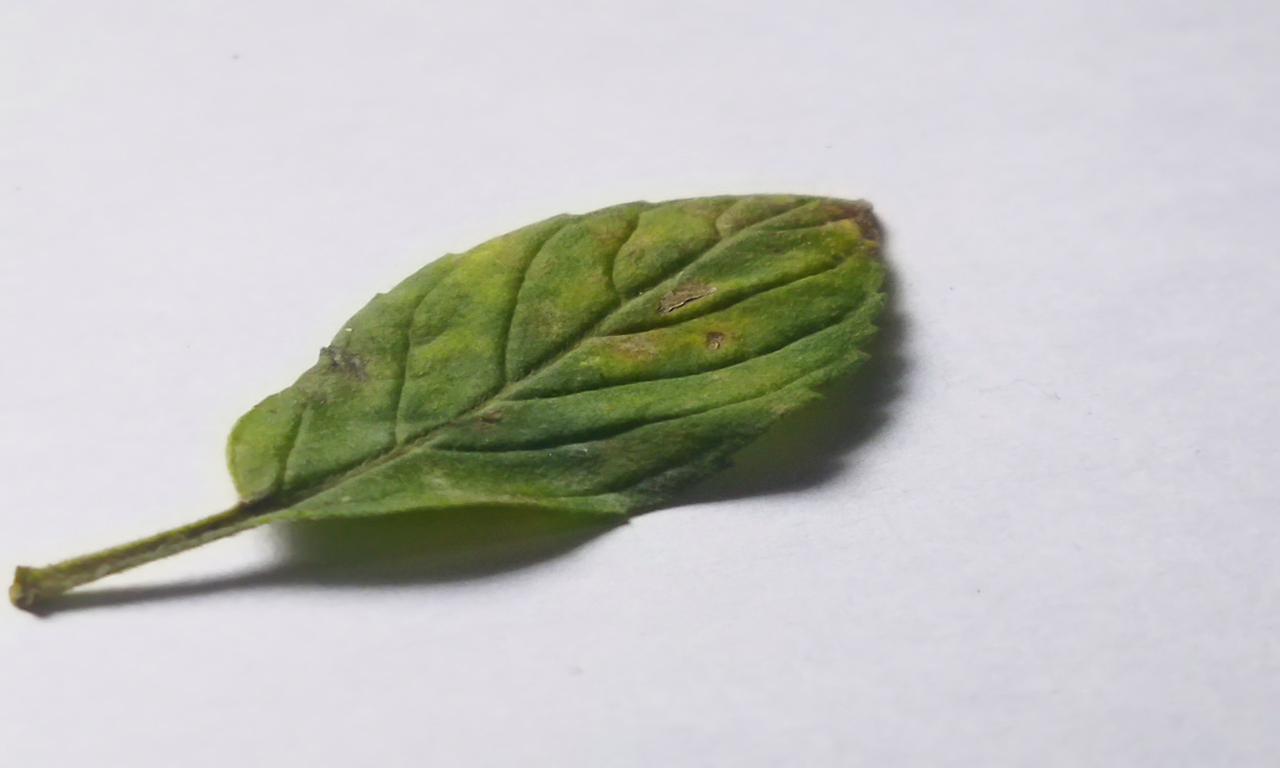
Label: Spoiled